Laodamia (daughter of Acastus)

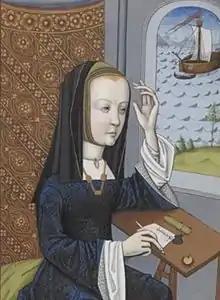
Paint Illustration of Laodamia

After Protesilaus was killed in the Trojan War he was allowed to return to his wife for only three hours before returning to the underworld because they had only just married. Thereafter Laodamia was described as possibly having committed suicide by stabbing herself, rather than be without him.